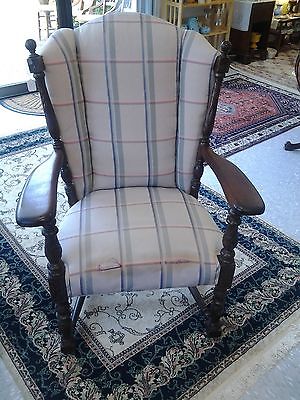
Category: chair